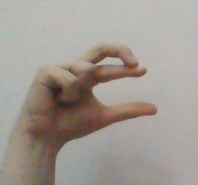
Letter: thal